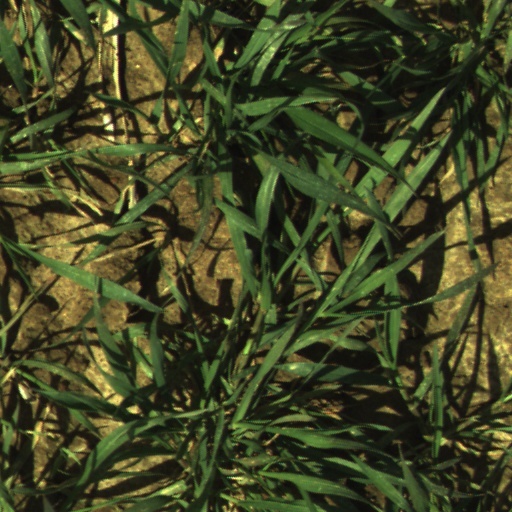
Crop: wheat